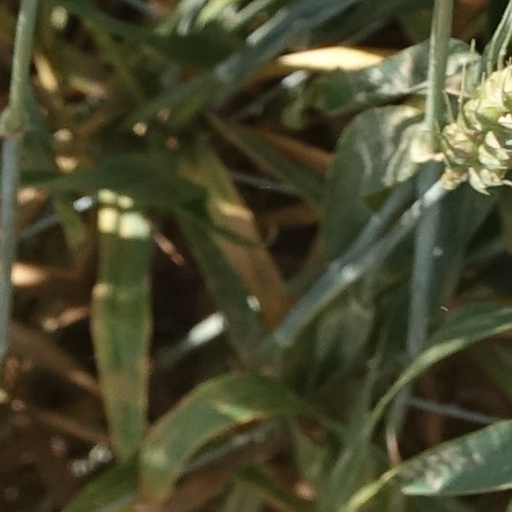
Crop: wheat